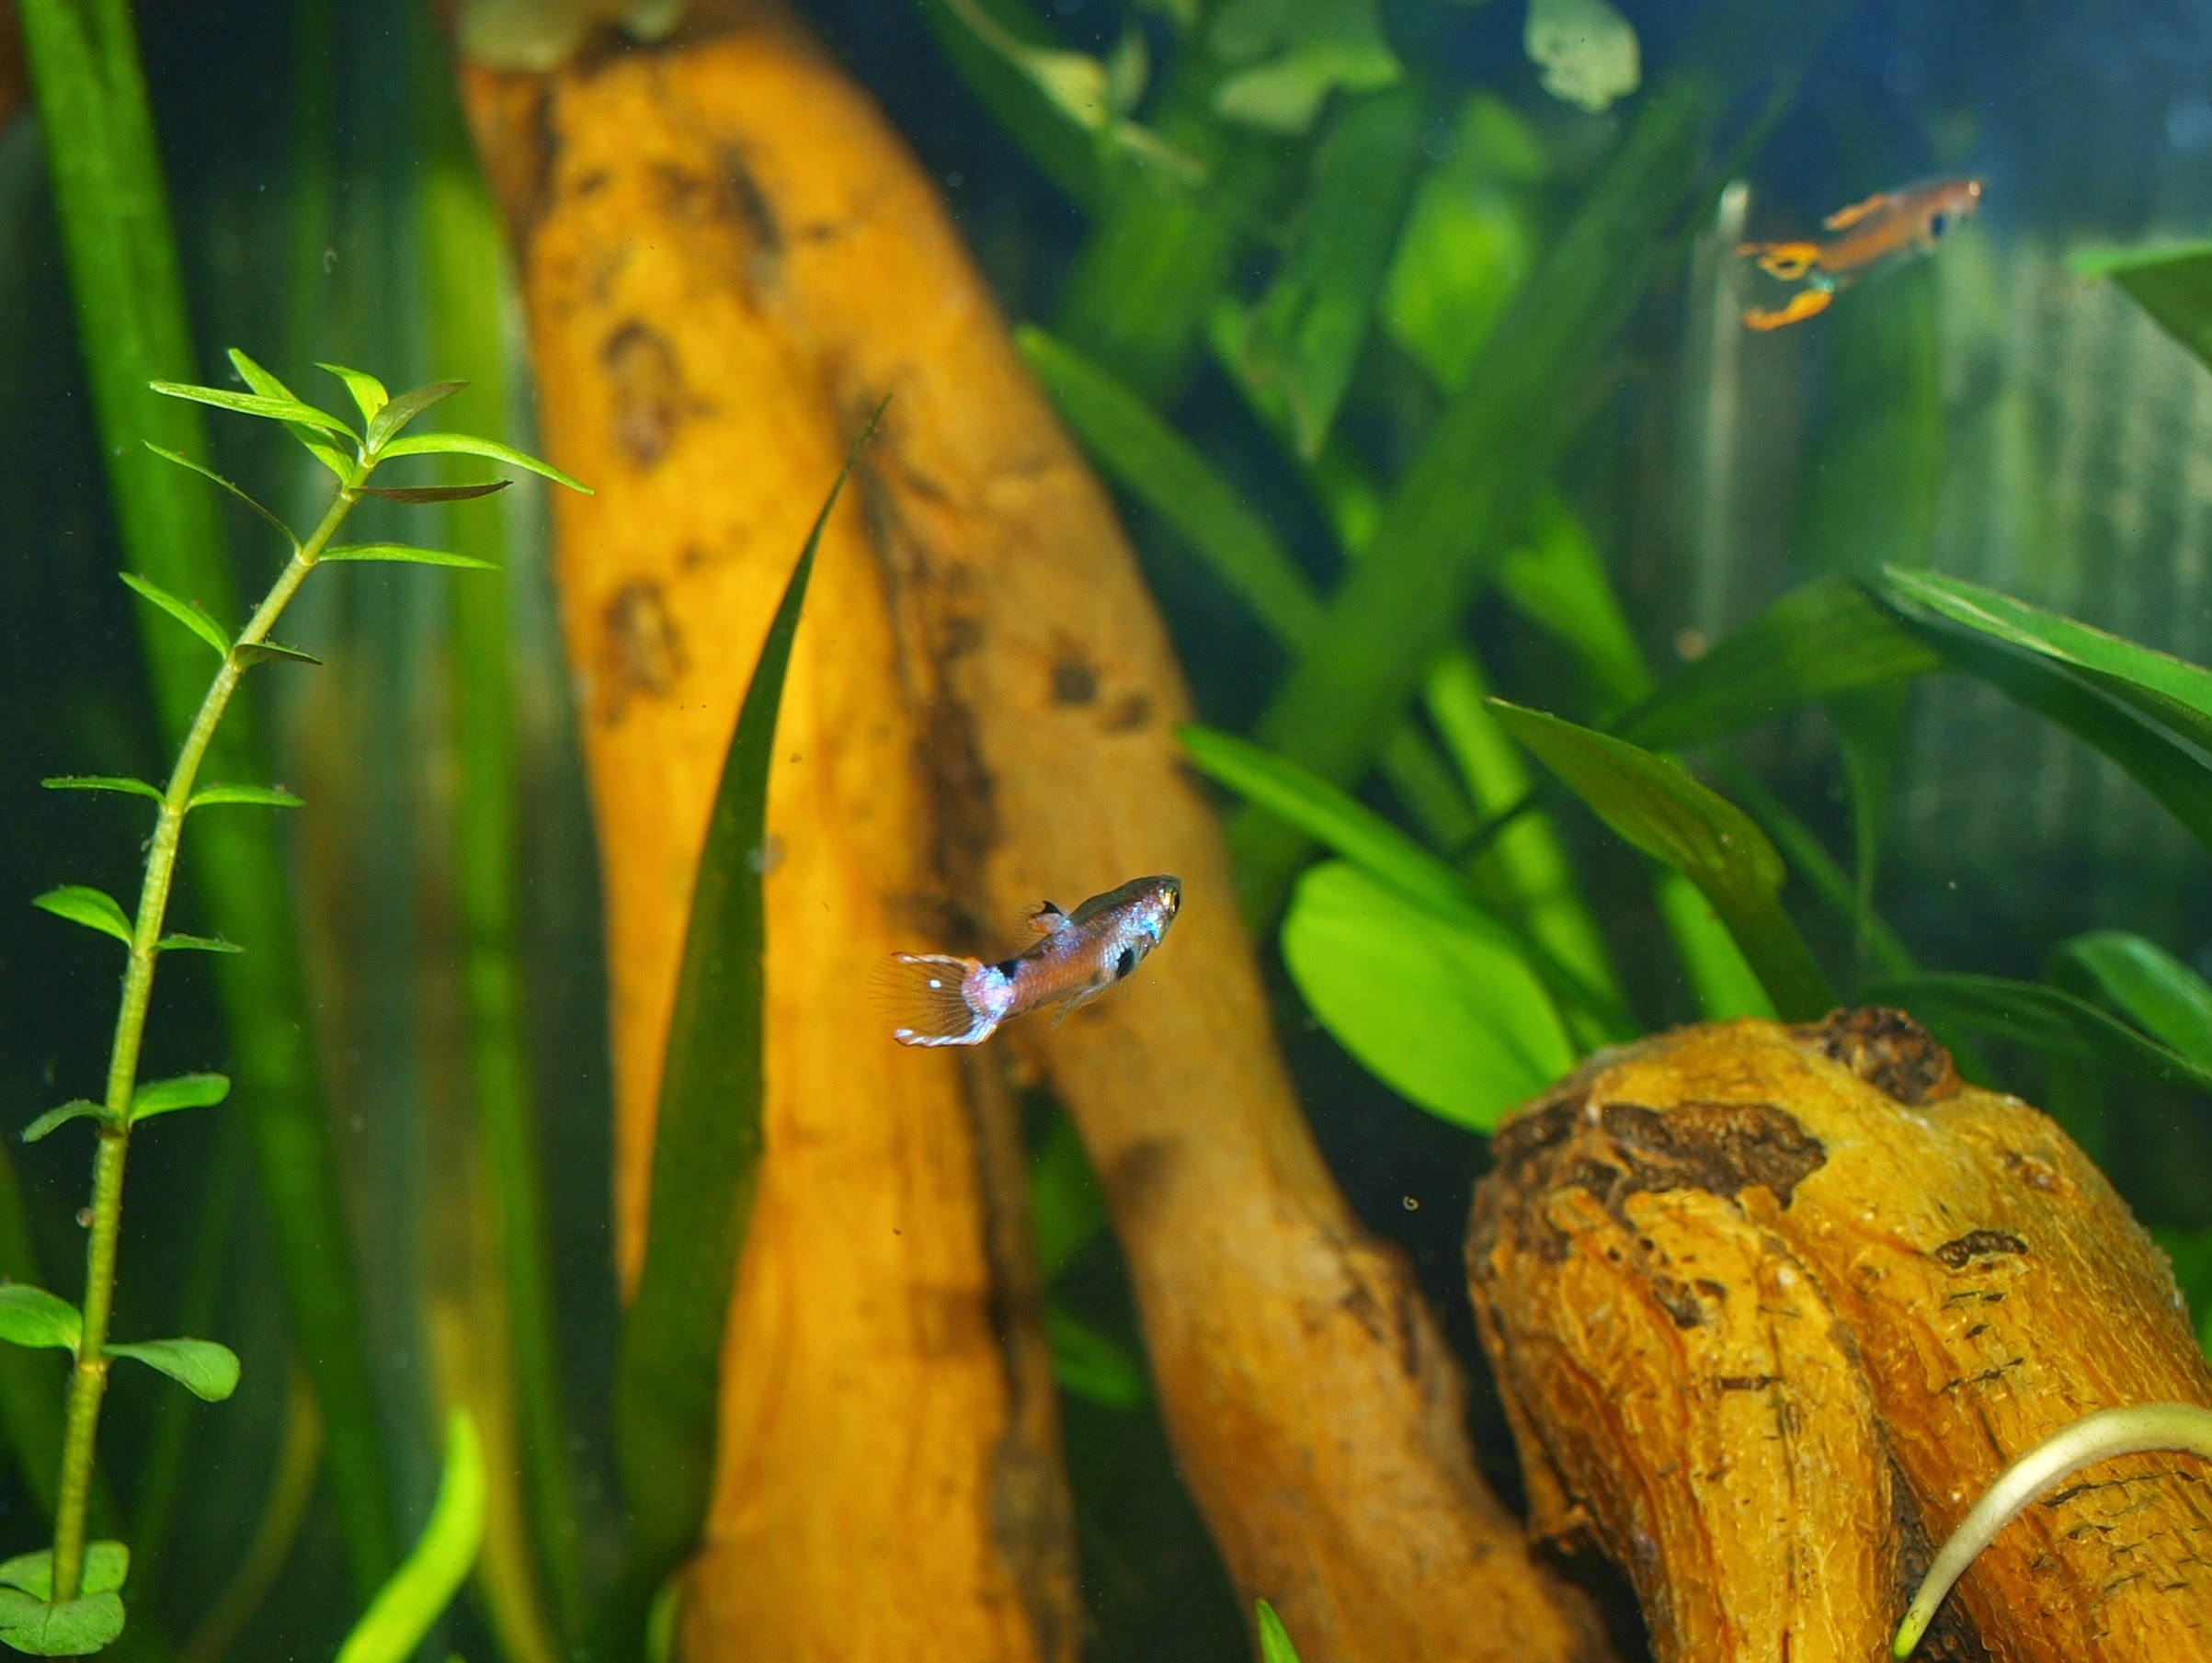
water, nature, jungle, biology, amphibian, yellow, fish, fauna, aquarium, animals, newt, salamander, macro photography, organism, fresh water fish, salamandridae